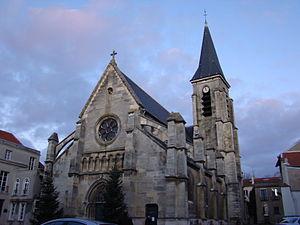
L'église Saint Hermeland de Bagneux
Cet article recense les monuments historiques des Hauts-de-Seine, en France.
Hermeland d'Indre ou saint Hermeland, né à Noyon vers 640 et mort vers 700-710 est un prélat franc, fêté dans le diocèse de Nantes le 25 mars. Il a fondé un monastère à Indre et a participé à l'évangélisation du pays nantais avant de se retirer sur l'île d'Indret.
L'église Saint-Hermeland est une église paroissiale catholique située à Bagneux dans le département des Hauts-de-Seine.